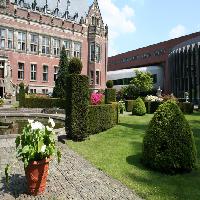
Weather: sun or clear